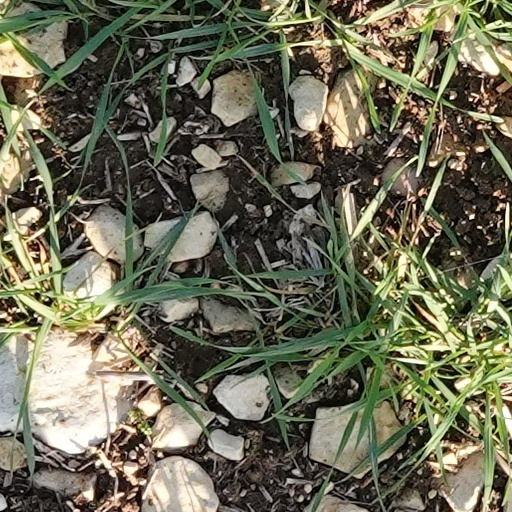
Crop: wheat